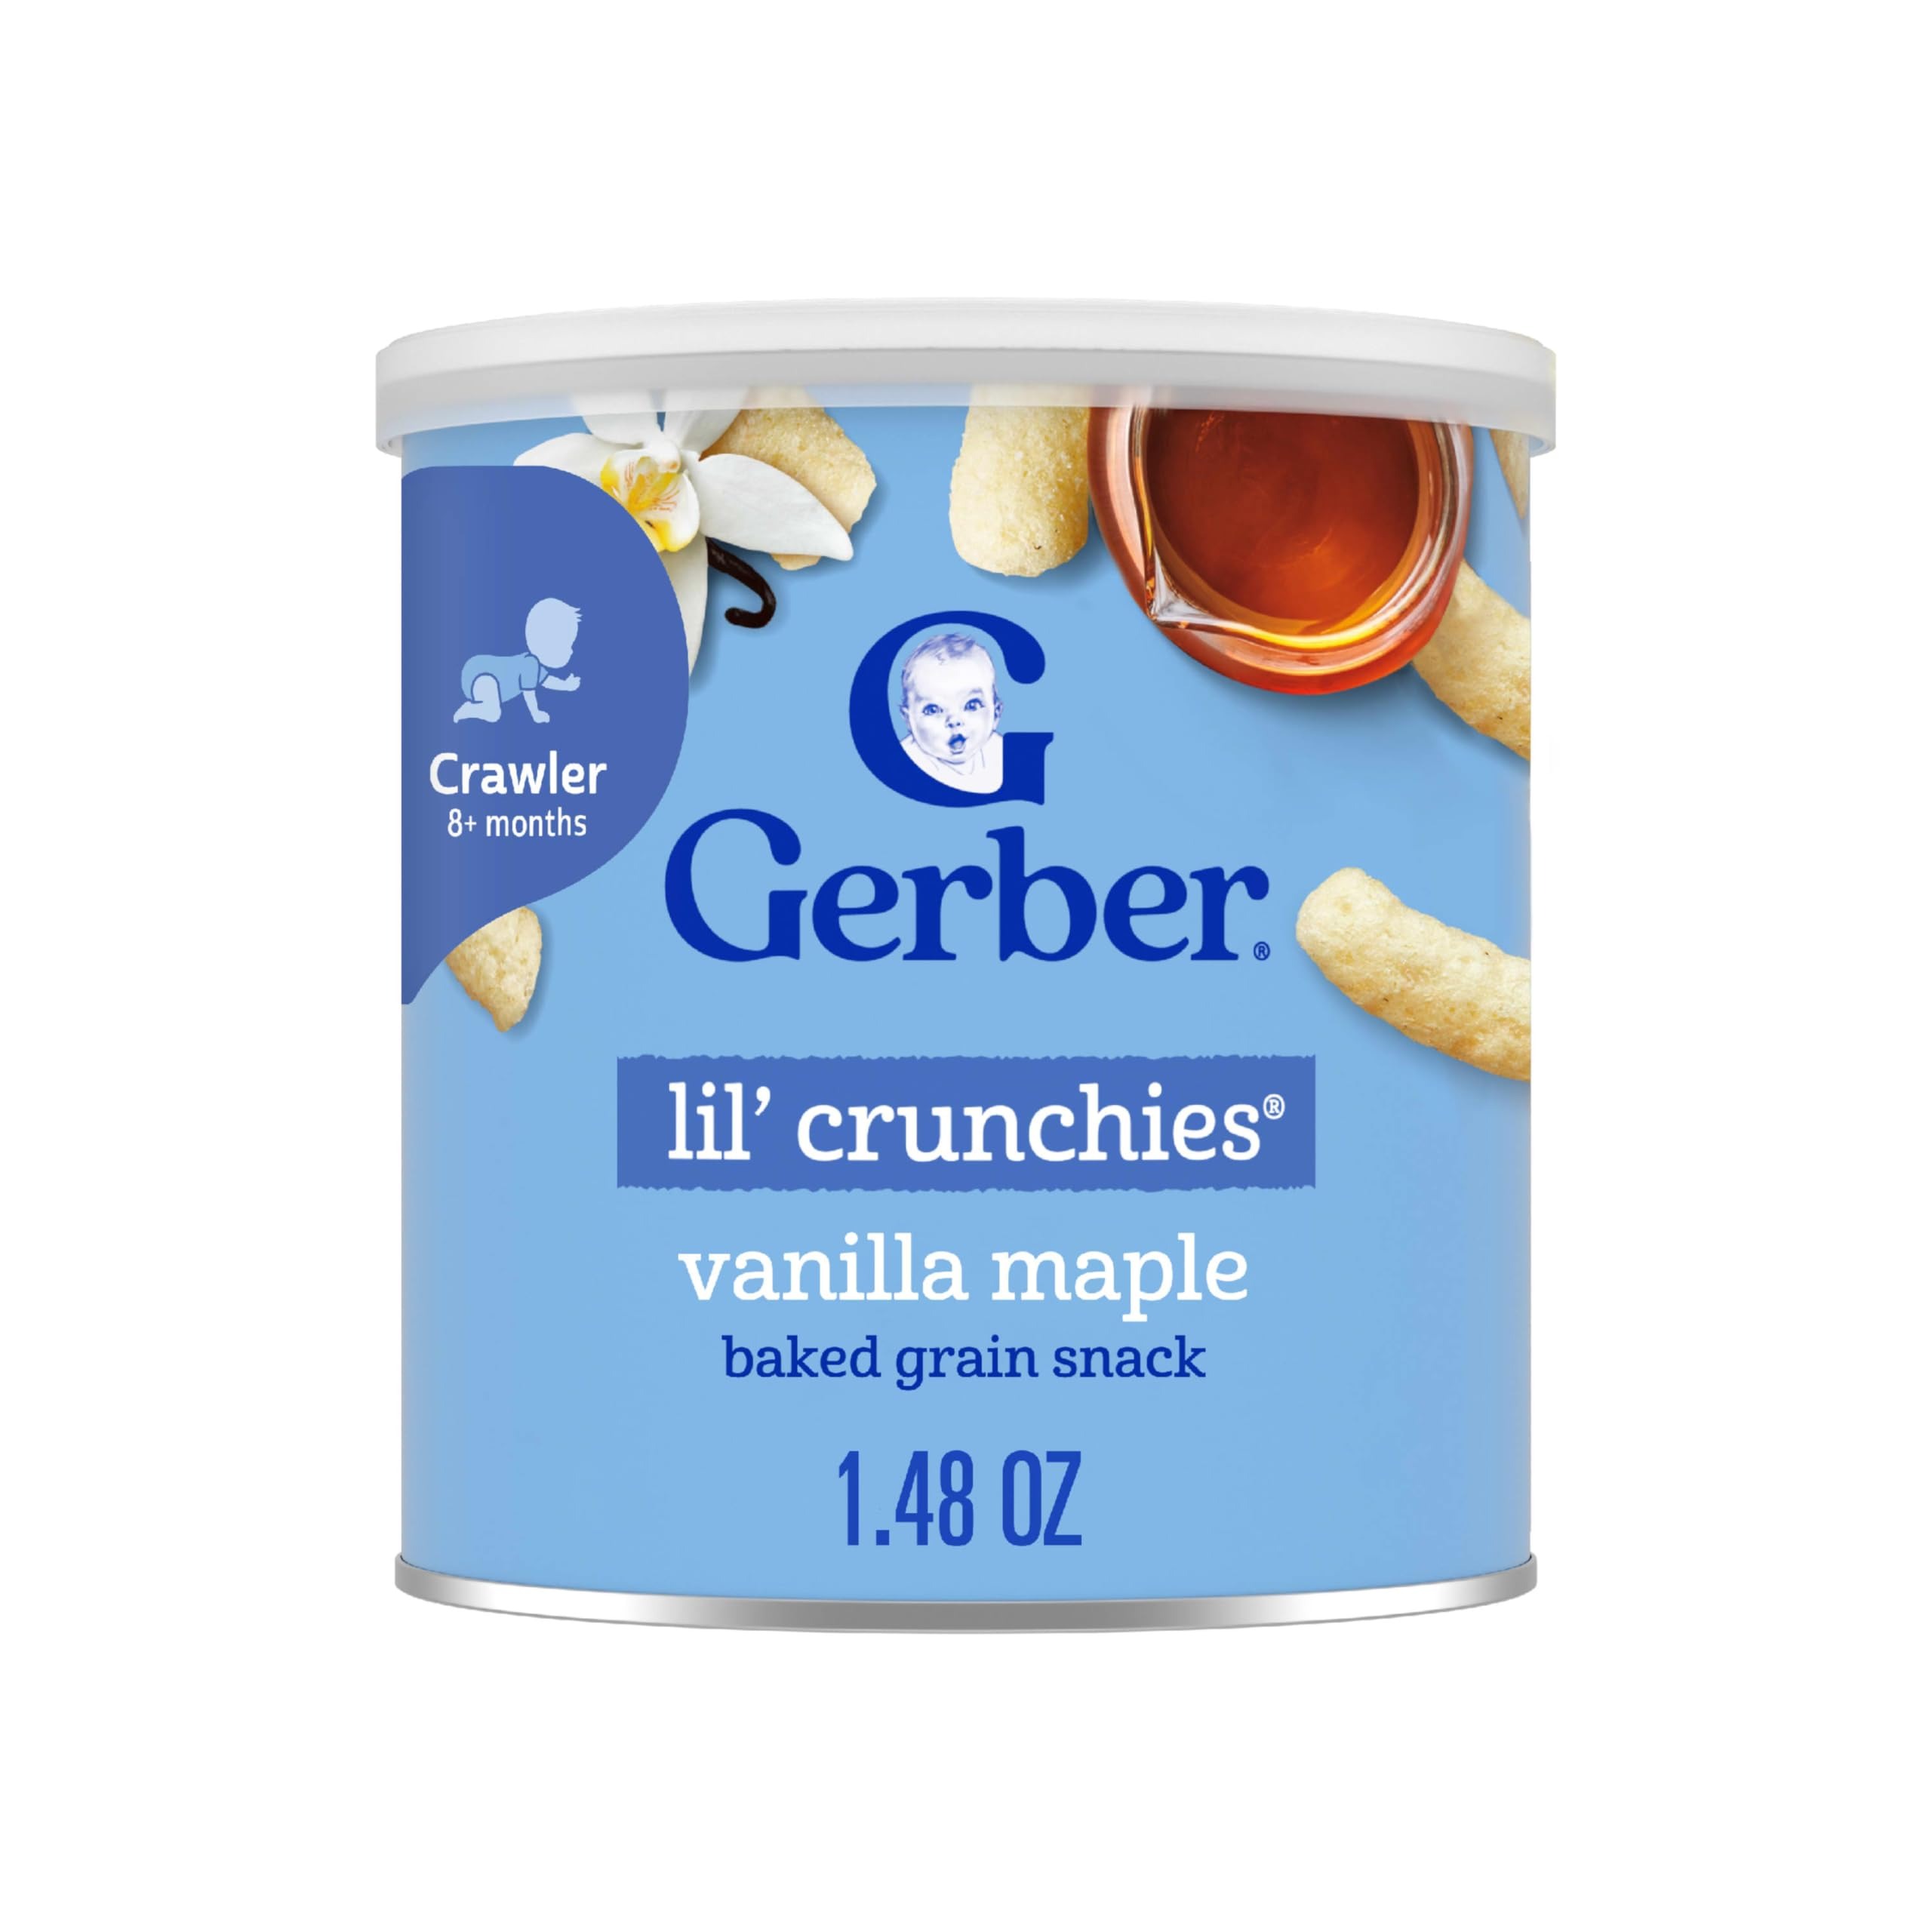
Item Name: Gerber Snacks for Baby Lil Crunchies Vanilla Maple, 1.48 Oz Can
Bullet Point 1: 1.48 oz package of Gerber Lil Crunchies Vanilla Maple Baked Corn Baby Snacks
Bullet Point 2: Convenient ready to eat baked snacks for older babies
Bullet Point 3: Vanilla maple flavor adds a sweet twist to snack time
Bullet Point 4: Baby food snacks offer 2 grams of whole grains and are made with no artificial flavors or colors
Bullet Point 5: Meltable texture and ideal size help toddlers chew and swallow easily and practice picking up items
Value: 1.48
Unit: Ounce

Price: 2.98